Upper Big Branch Mine disaster

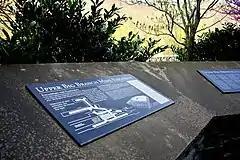
Upper Big Branch Miners Memorial interpretive sign

The Upper Big Branch Mine disaster occurred on April 5, 2010, roughly underground in Raleigh County, West Virginia at Massey Energy's Upper Big Branch coal mine located in Montcoal. Of the 31 people at the site, 29 were killed. The coal dust explosion occurred at 3:27 pm. The incident was the worst in the United States since 1970, when 38 miners were killed at Finley Coal Company's No. 15 and 16 mines in Hyden, Kentucky. A state funded independent investigation later found Massey Energy directly responsible for the blast.